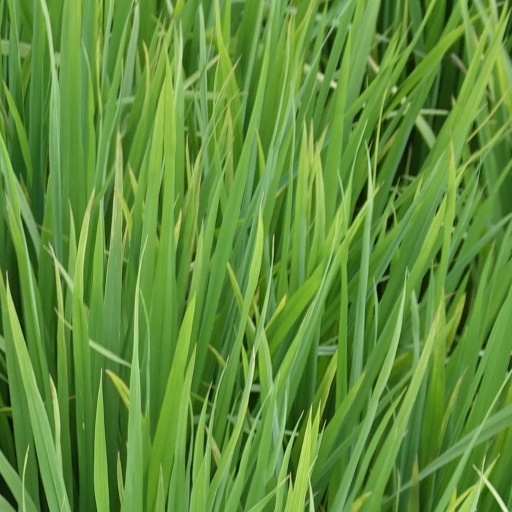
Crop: rice